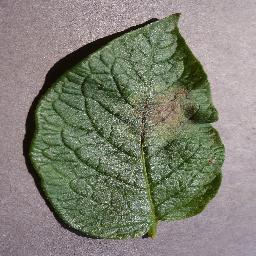
Label: Potato___Late_blight